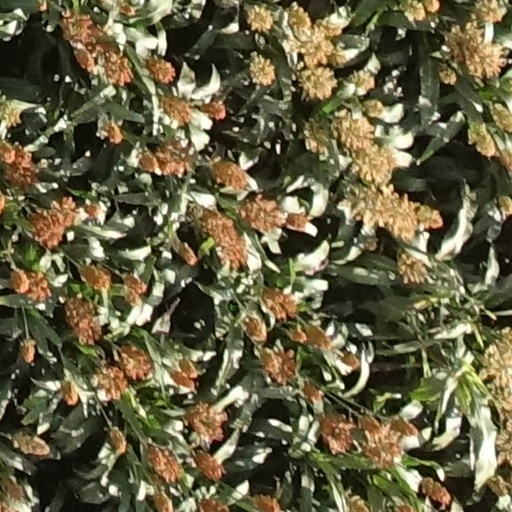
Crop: sorghum